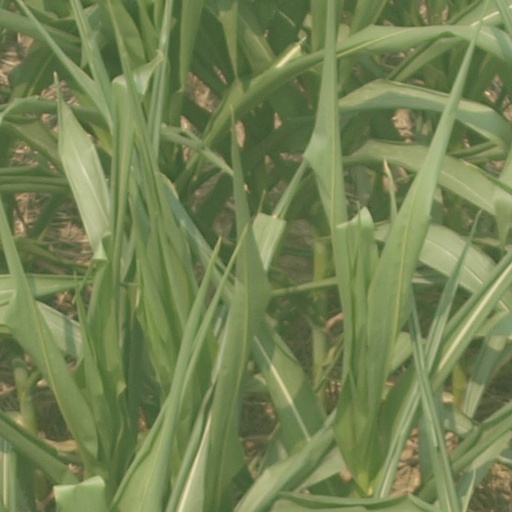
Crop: maize; corn